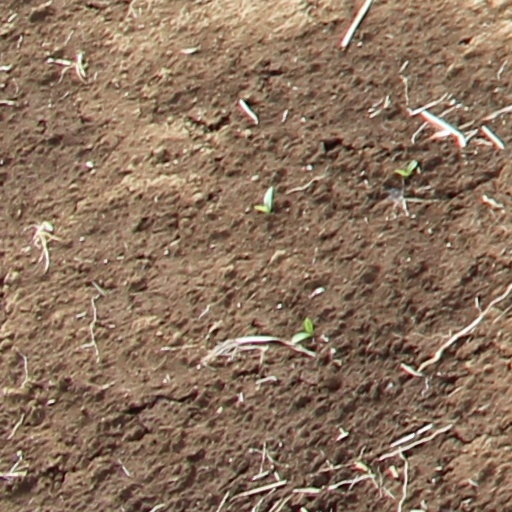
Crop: wheat